Galt Aureus

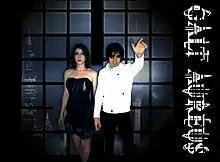

Galt Aureus (pronounced galt AWR-ee-uhs) is an American rock duo formed in 2005. The group consists of Saher Galt (vocals, keyboard) and his partner Susan Williams (vocals, guitar). As an independent band, they have risen to prominence through a popular YouTube channel and word of mouth rather than through mainstream channels (major label distribution and mass media).